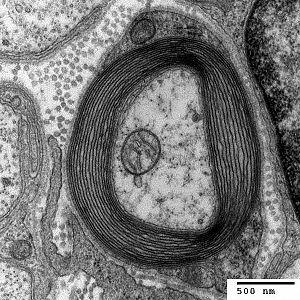
Theodor Ambrose Hubert Schwann, né le 7 décembre 1810 à Neuss et mort le 11 janvier 1882 à Cologne, est un physiologiste, histologiste et cytologiste allemand. Parmi ses nombreuses contributions scientifiques, il faut noter le développement de la théorie cellulaire, la découverte des cellules de Schwann dans le système nerveux périphérique, la découverte de la pepsine et de son rôle dans la digestion, la découverte du rôle de la levure dans la fermentation alcoolique ainsi que l'invention du terme « métabolisme ».